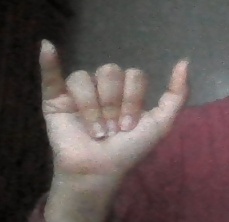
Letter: ya